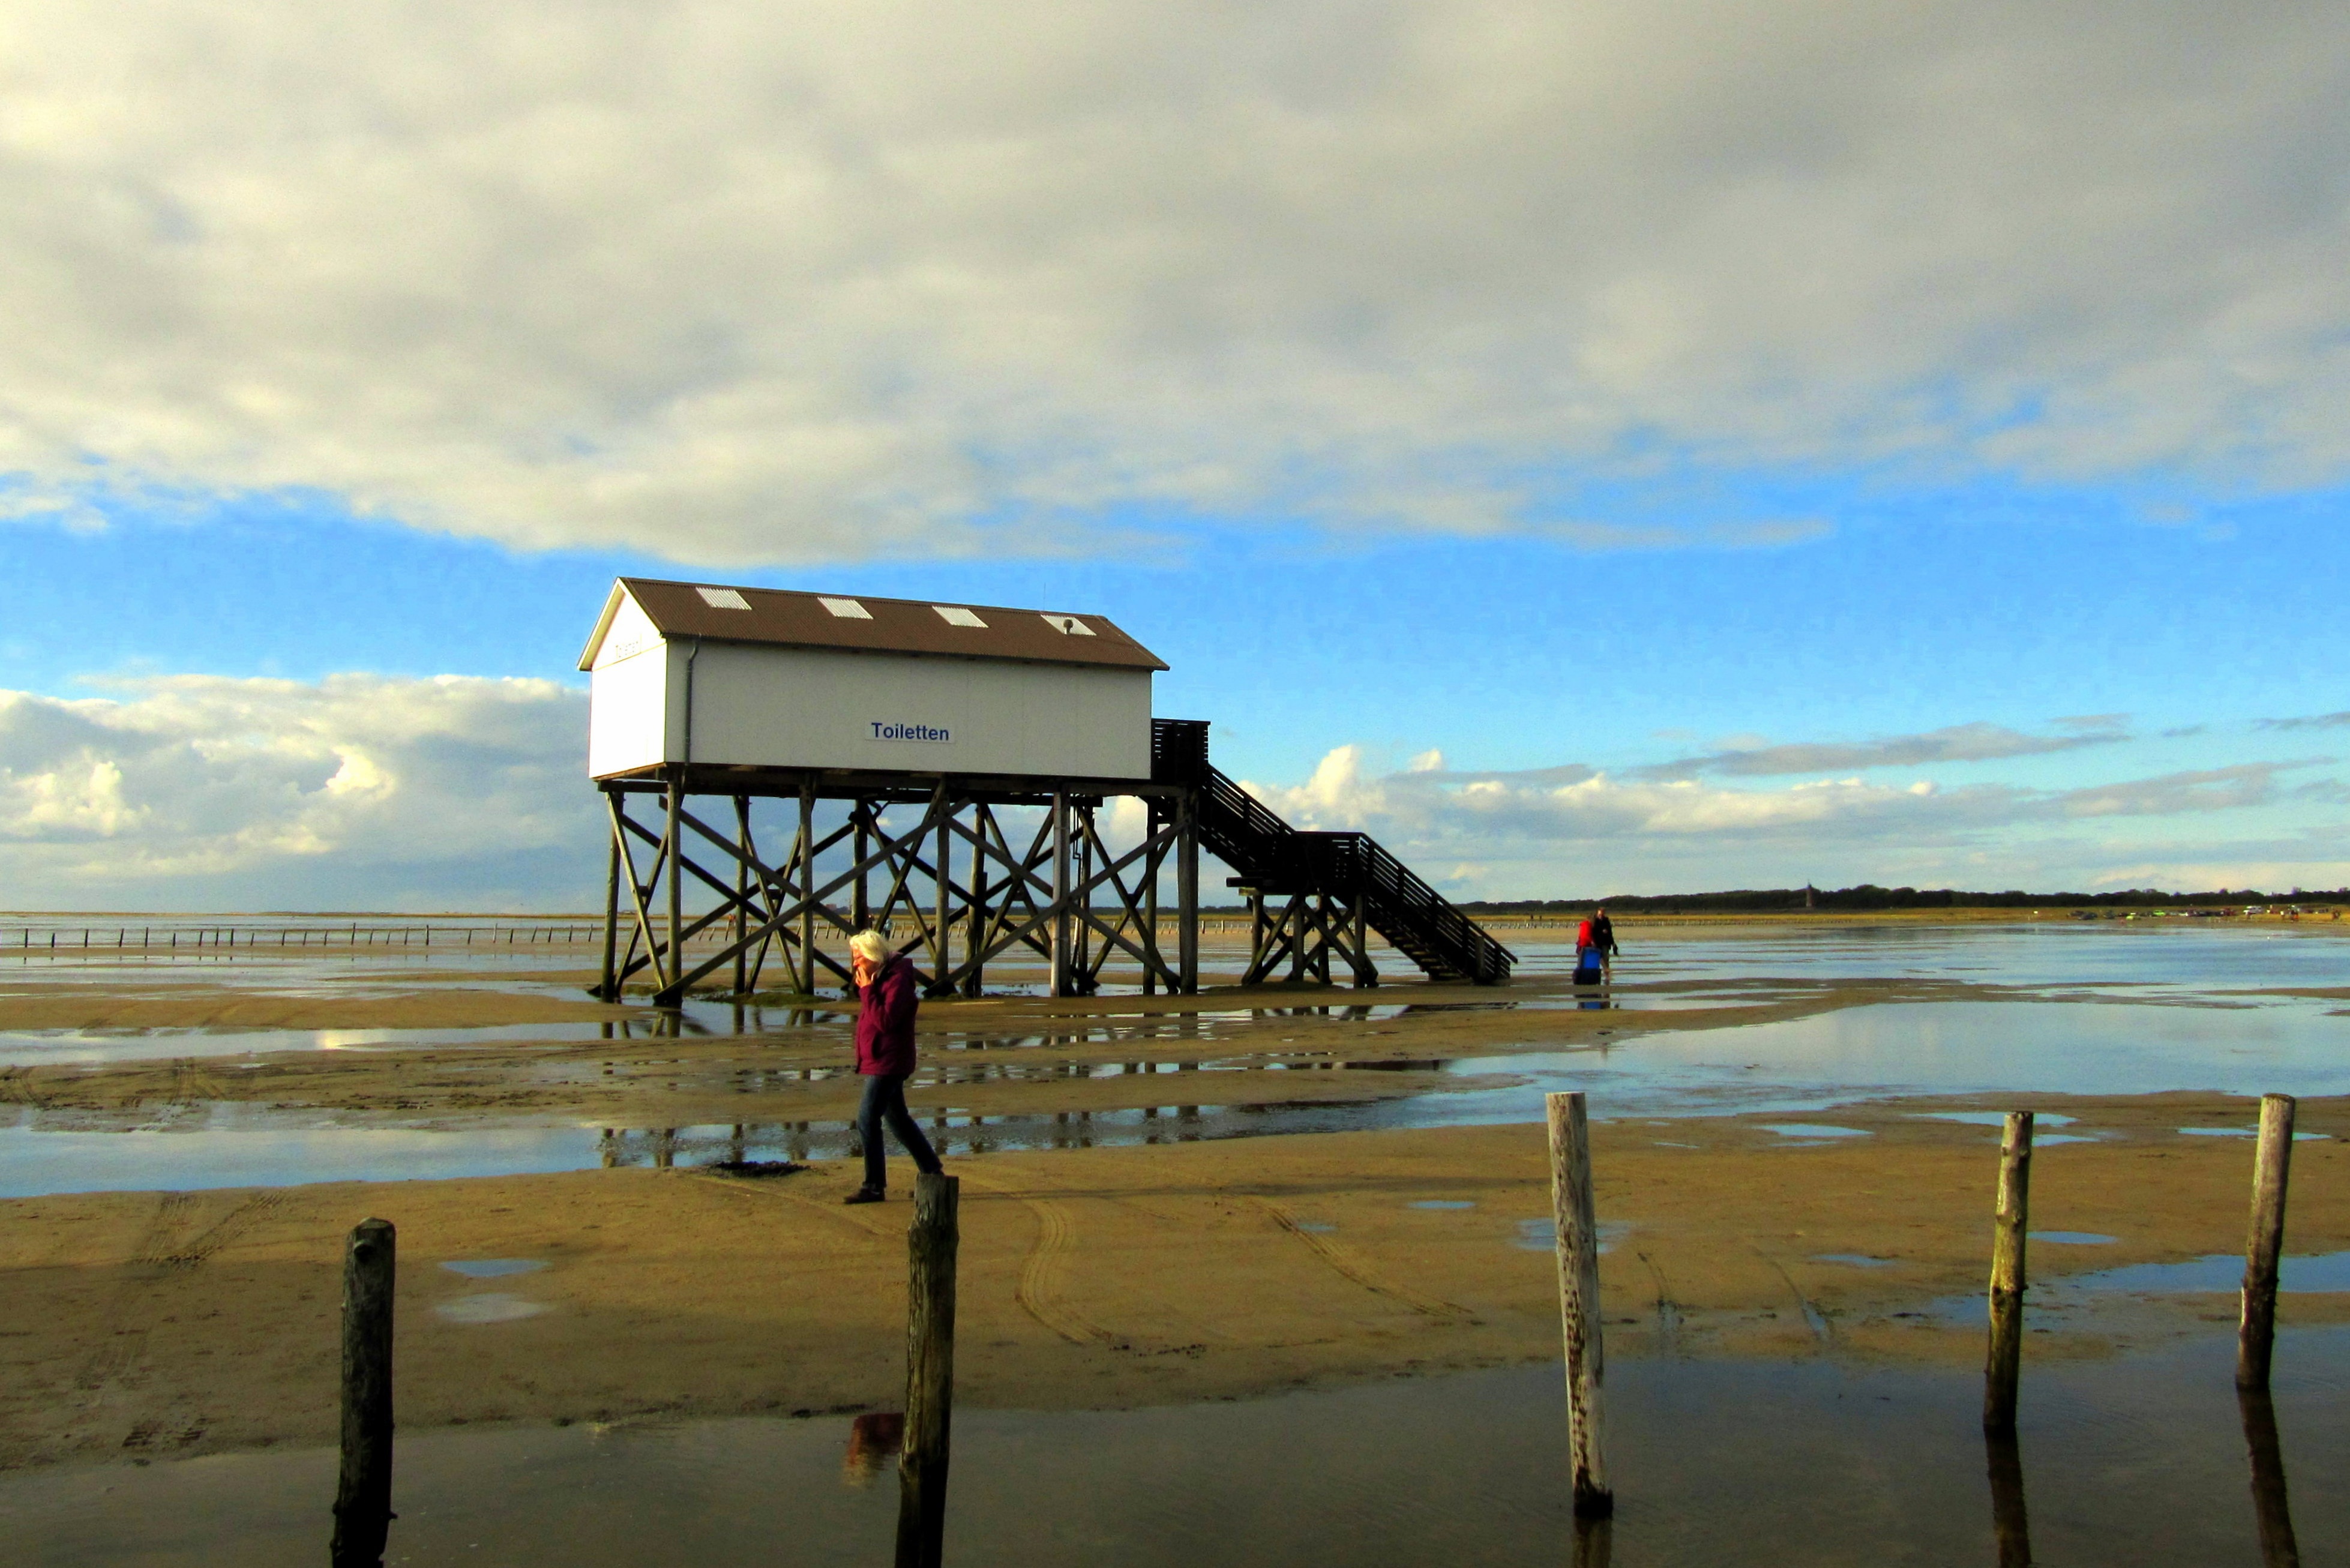
beach, sea, coast, water, sand, ocean, cloud, sky, morning, shore, wave, lake, pier, vacation, reflection, vehicle, bay, body of water, germany, mood, north sea, sea bridge, saint peter ording